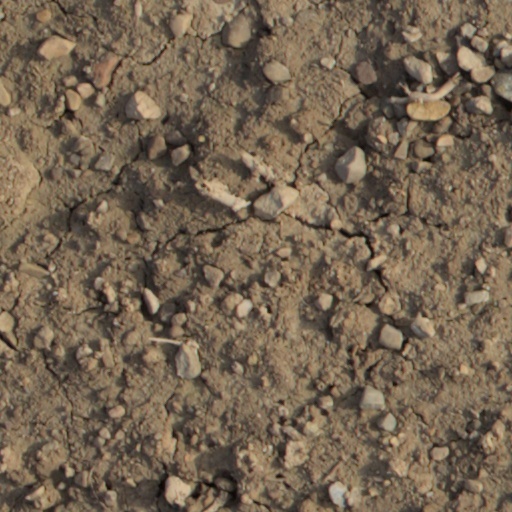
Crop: wheat